Morris U. Cohen

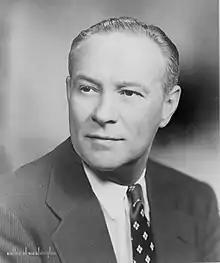
US Senator William E. Jenner chaired the Senate Internal Security Subcommittee when it subpoenaed Morris U. Cohen.

On September 18, 1941, the City College of New York student newspaper "The Campus" followed up with lives of the three teachers on suspension: